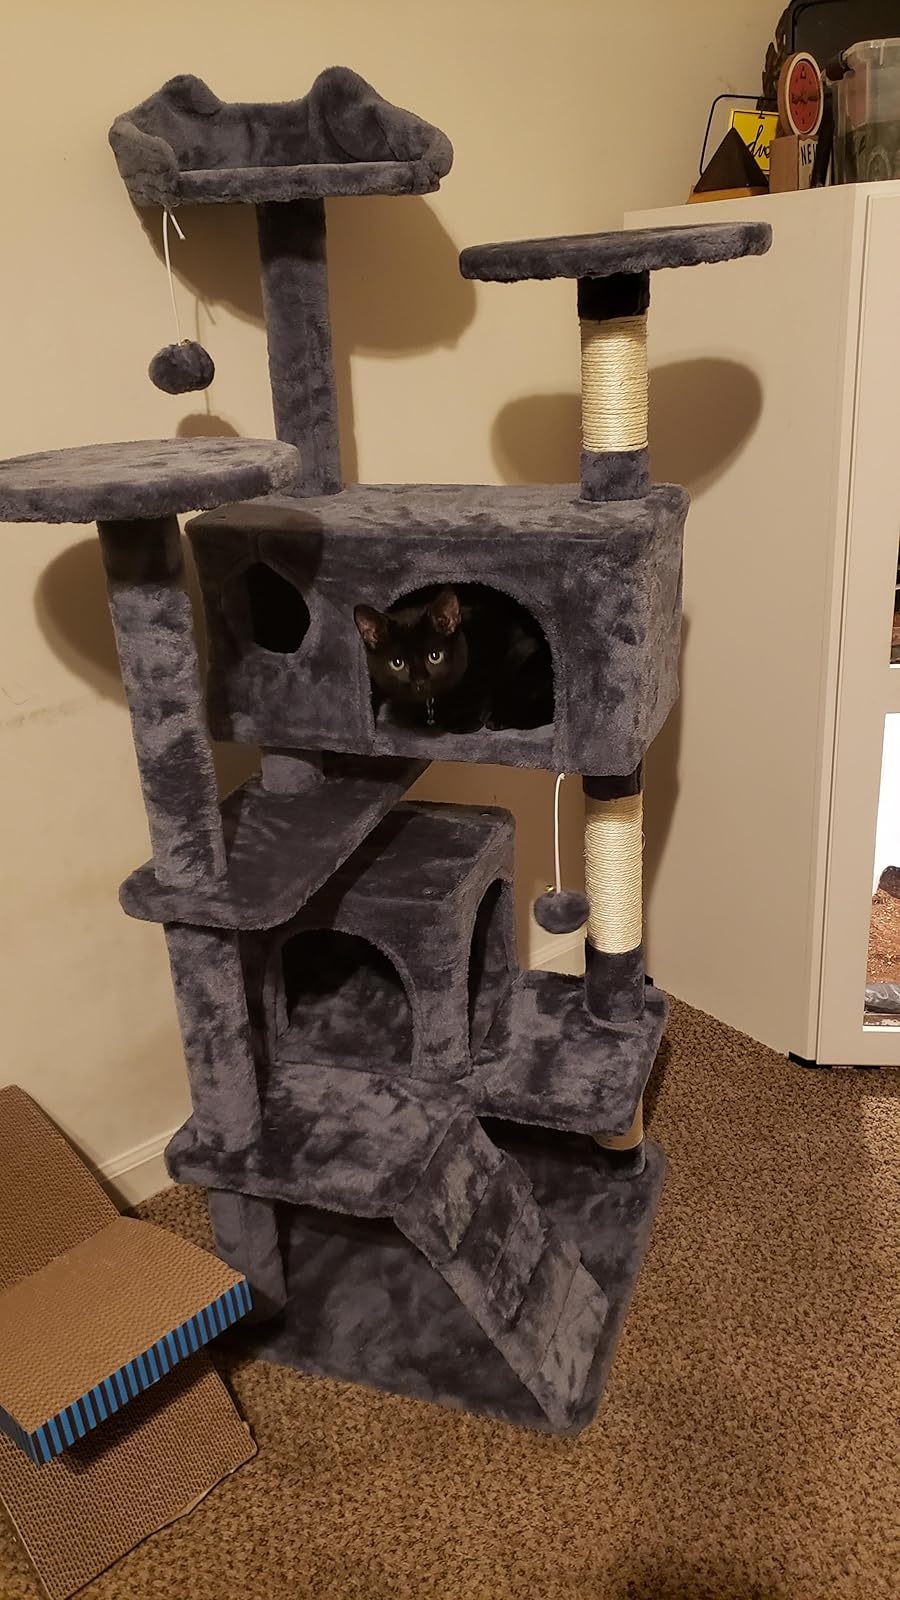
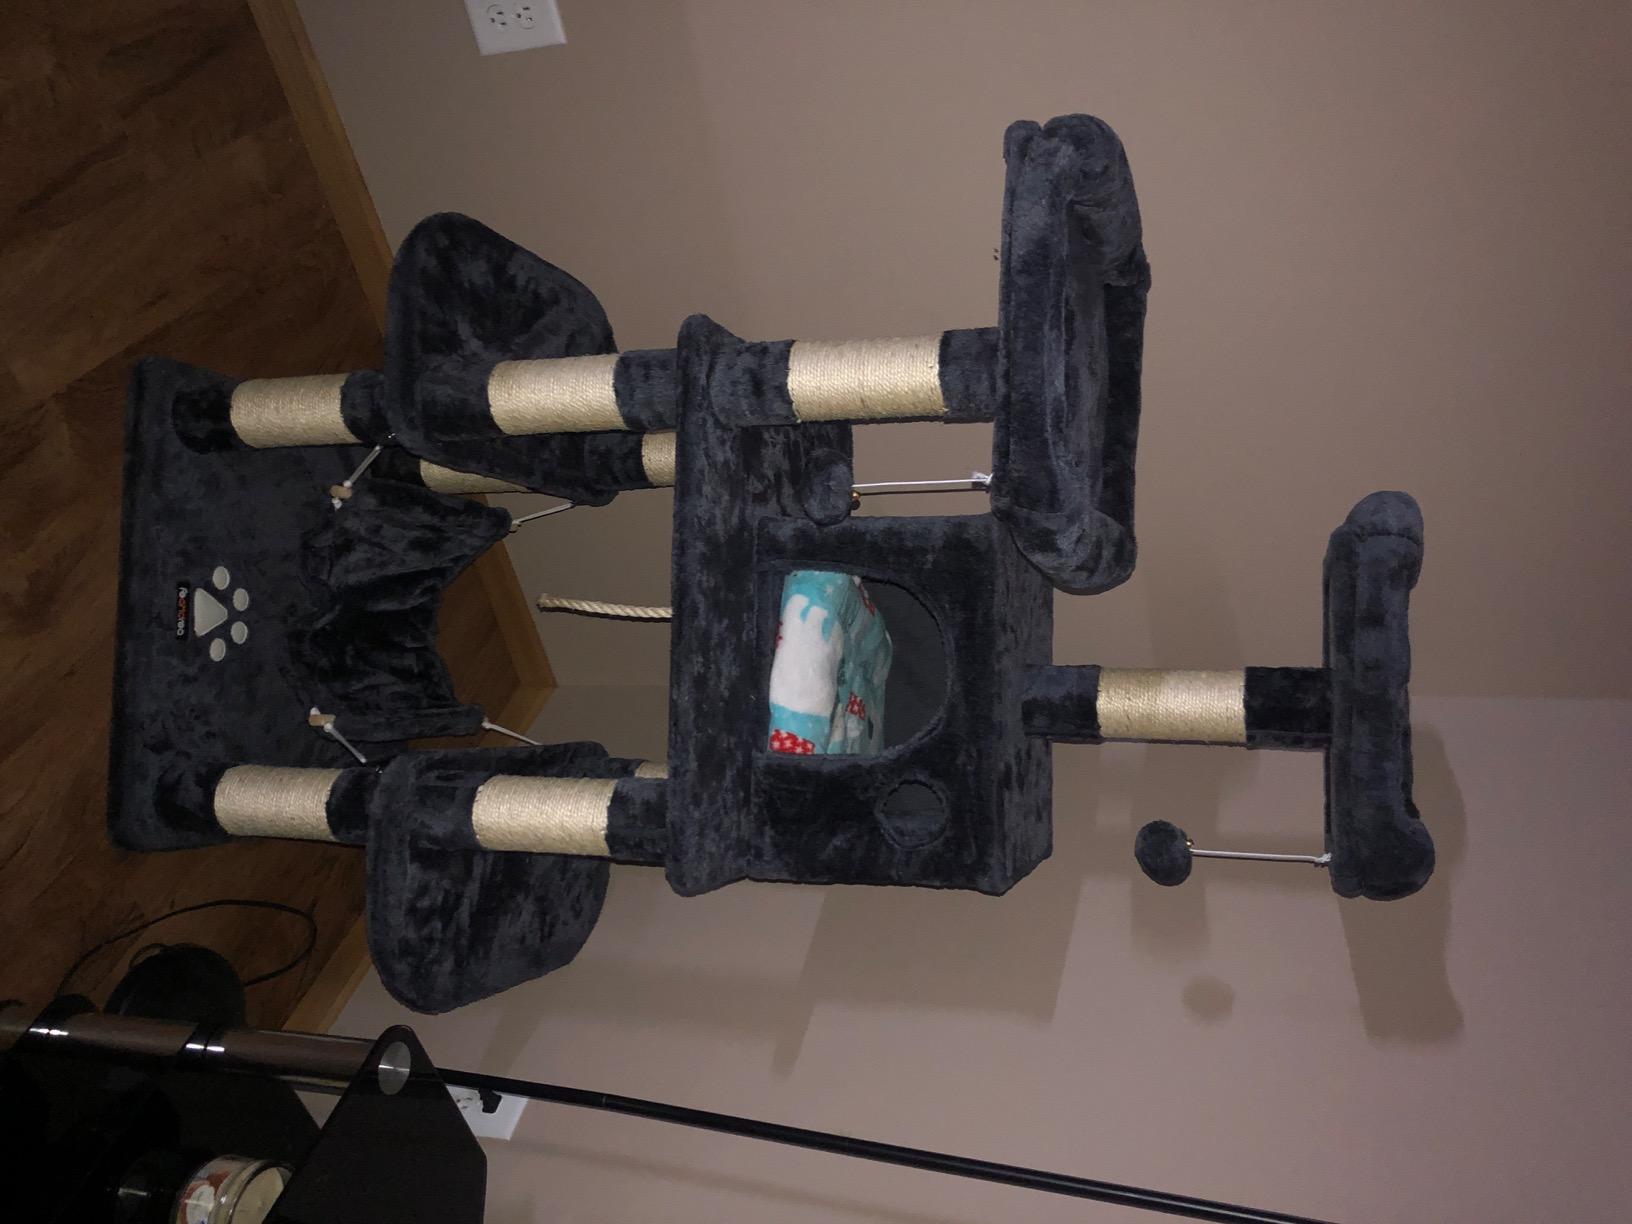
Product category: items_cat tree
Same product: no